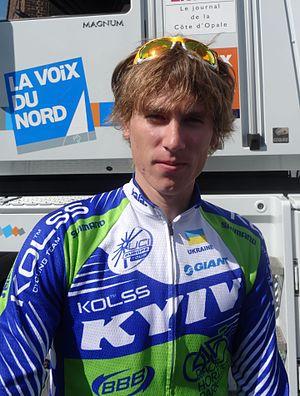
Reportage photographique réalisé le vendredi 23 mai 2014 à l'occasion du départ de la première étape du Paris-Arras Tour 2014 à Lens, Pas-de-Calais, Nord-Pas-de-Calais, France. Depicted person: Oleksandr Golovash
Oleksandr Golovash, né le 21 septembre 1991 à Soumy, est un coureur cycliste ukrainien, membre de l'équipe Kolss-Kyiv Capital.
La saison 2014 de l'équipe cycliste Kolss est la cinquième de cette équipe.